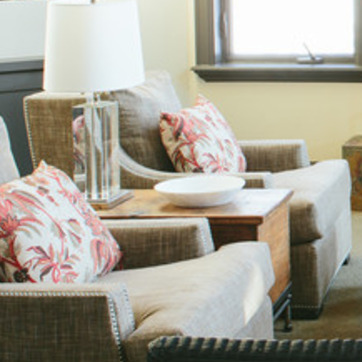
Material: ceramic